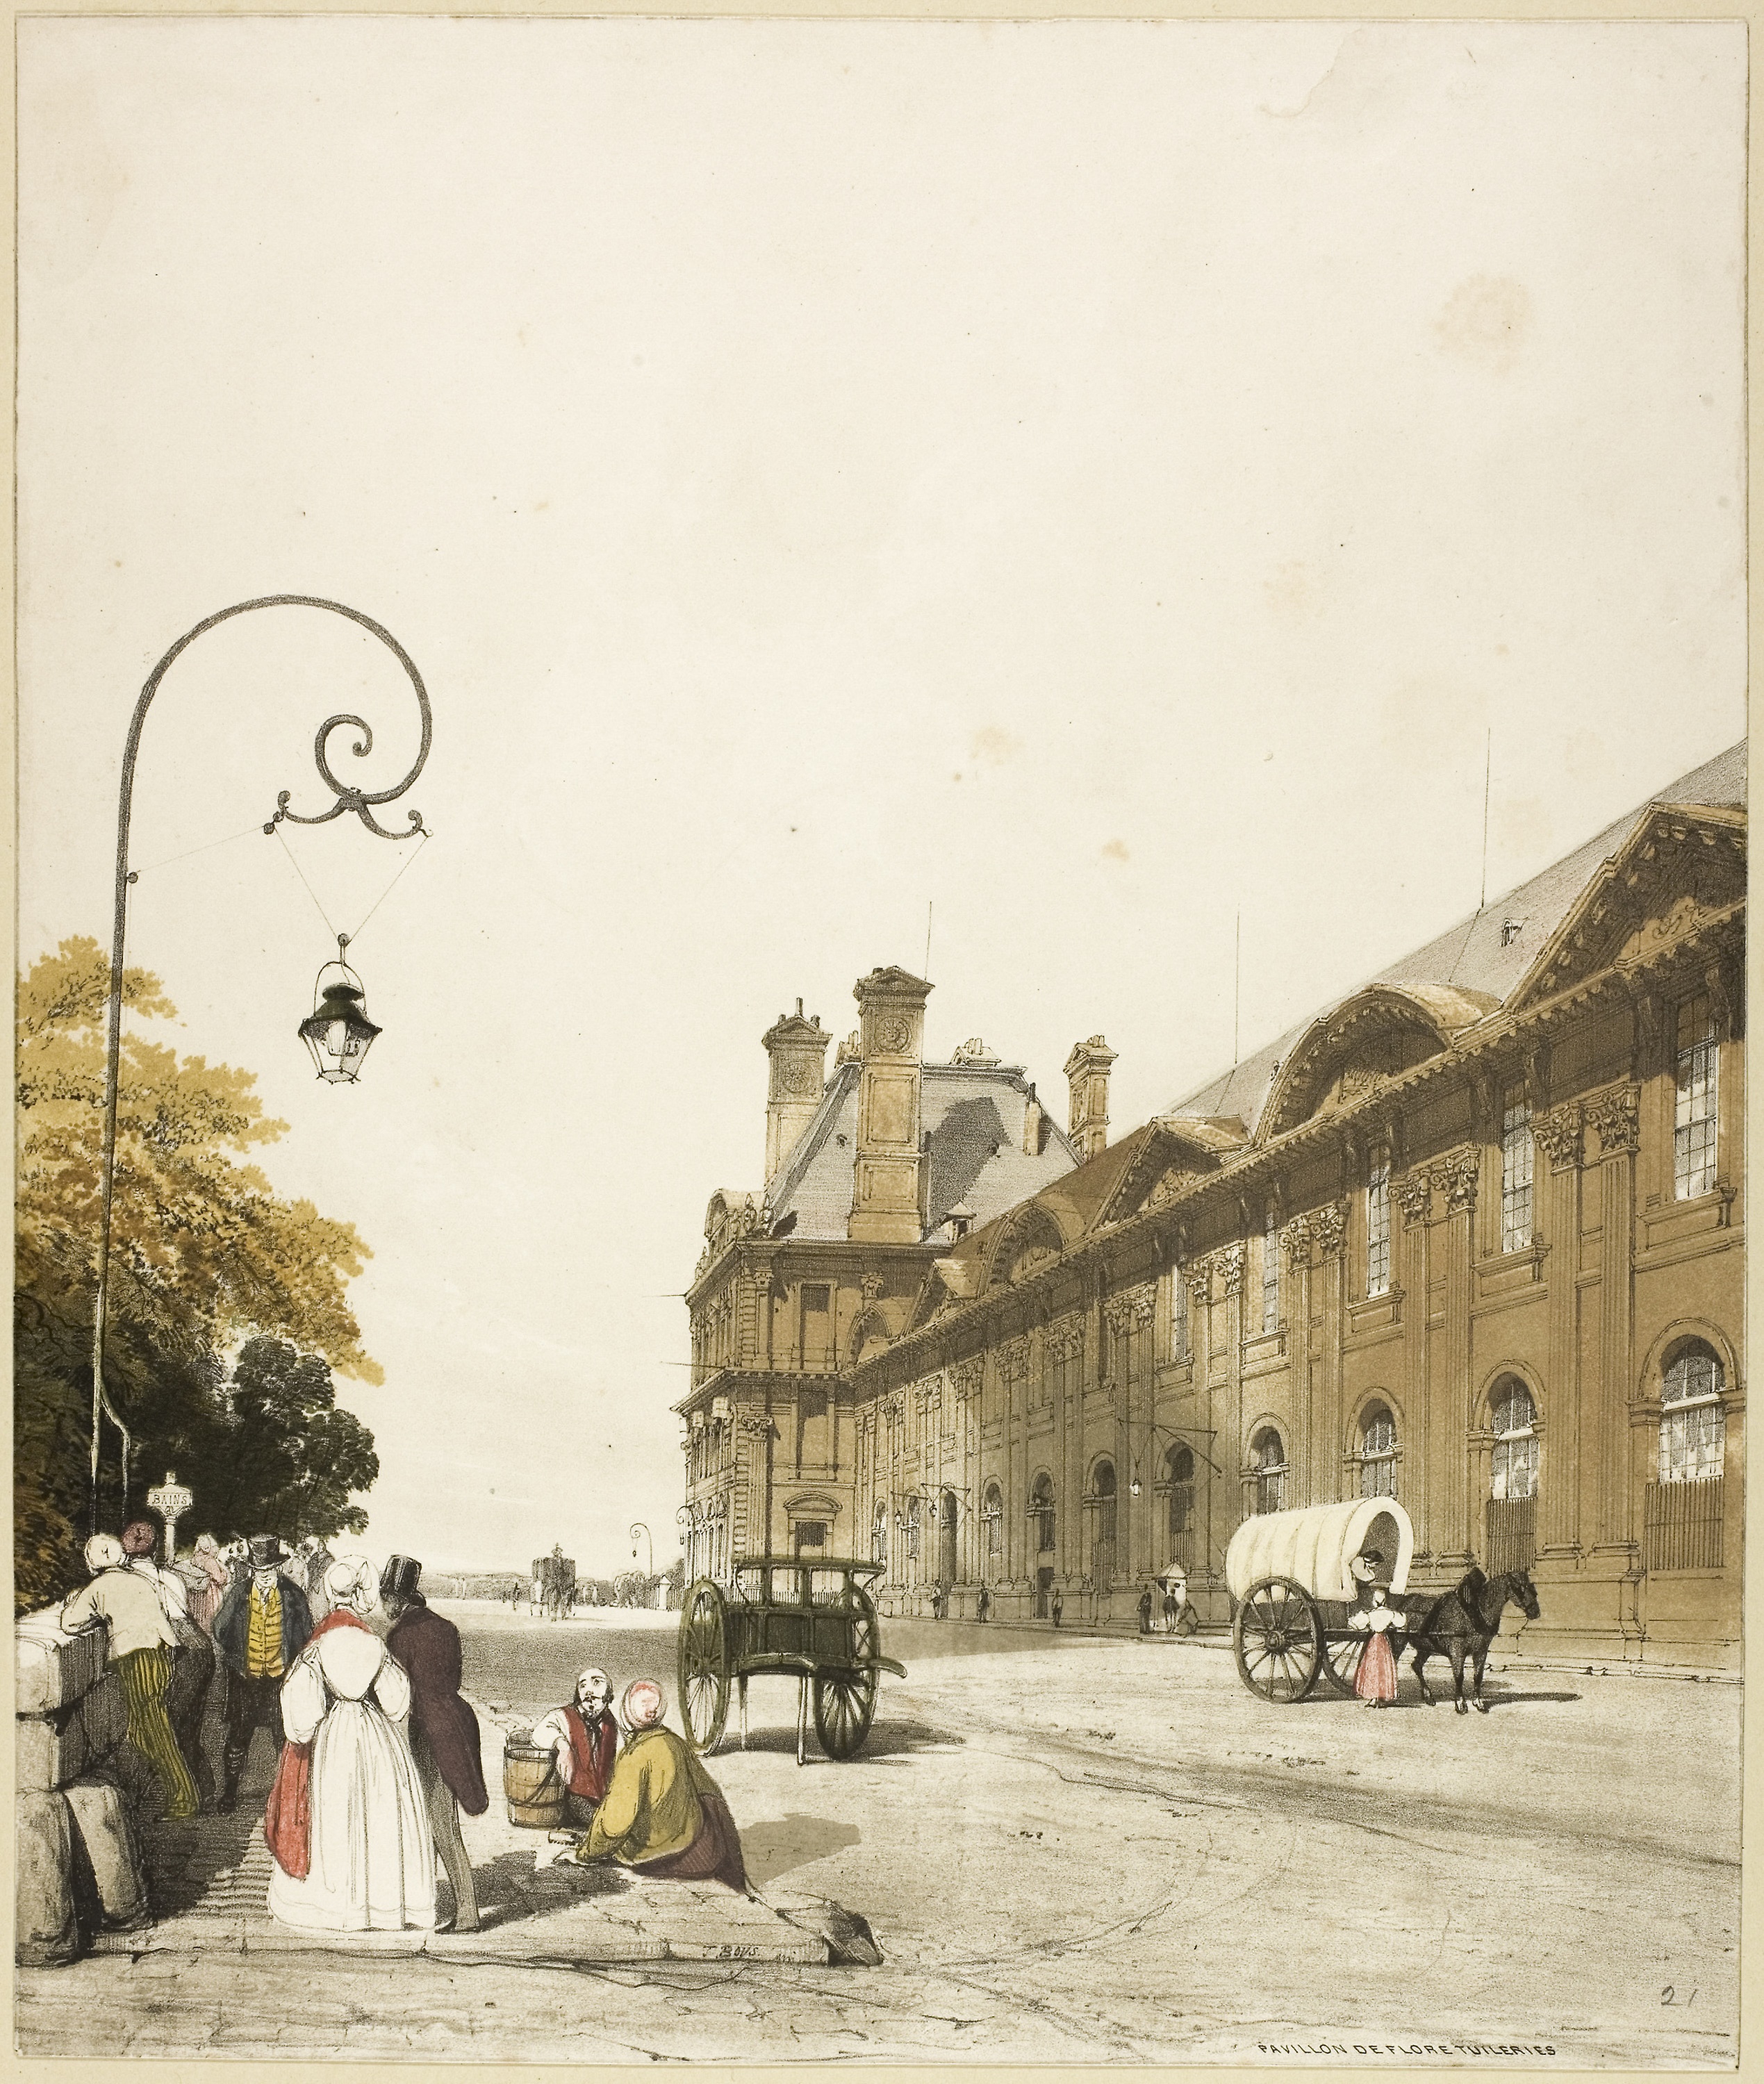
history, arch, vehicle, painting, paint, visual arts, stock photography, ancient history